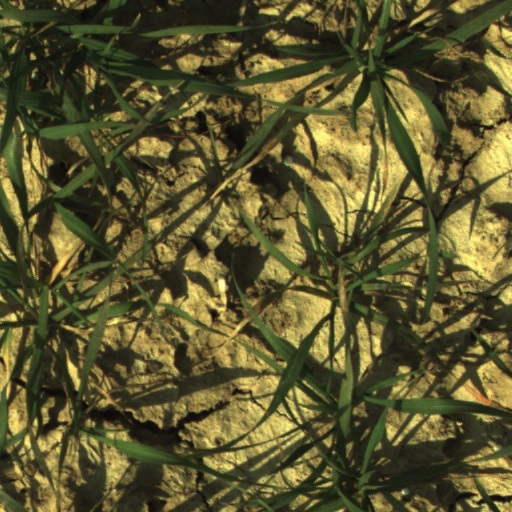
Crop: wheat